Rivoli Cinemas

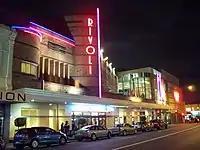
The eight-screen, heritage registered, free standing Rivoli Cinemas, currently operating within the Village Cinemas chain.

Rivoli Cinemas (also known as Rivoli Theatre and New Rivoli Theatre) is an eight-screen multiplex in the Hawthorn East suburb of Melbourne. Noted for its Art Deco architecture, the cinema was first built in 1940, and reopened as a multiplex in 2000 following a renovation and expansion.